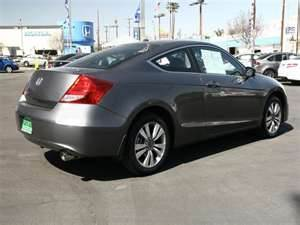
Car model: 2012 Honda Accord Coupe